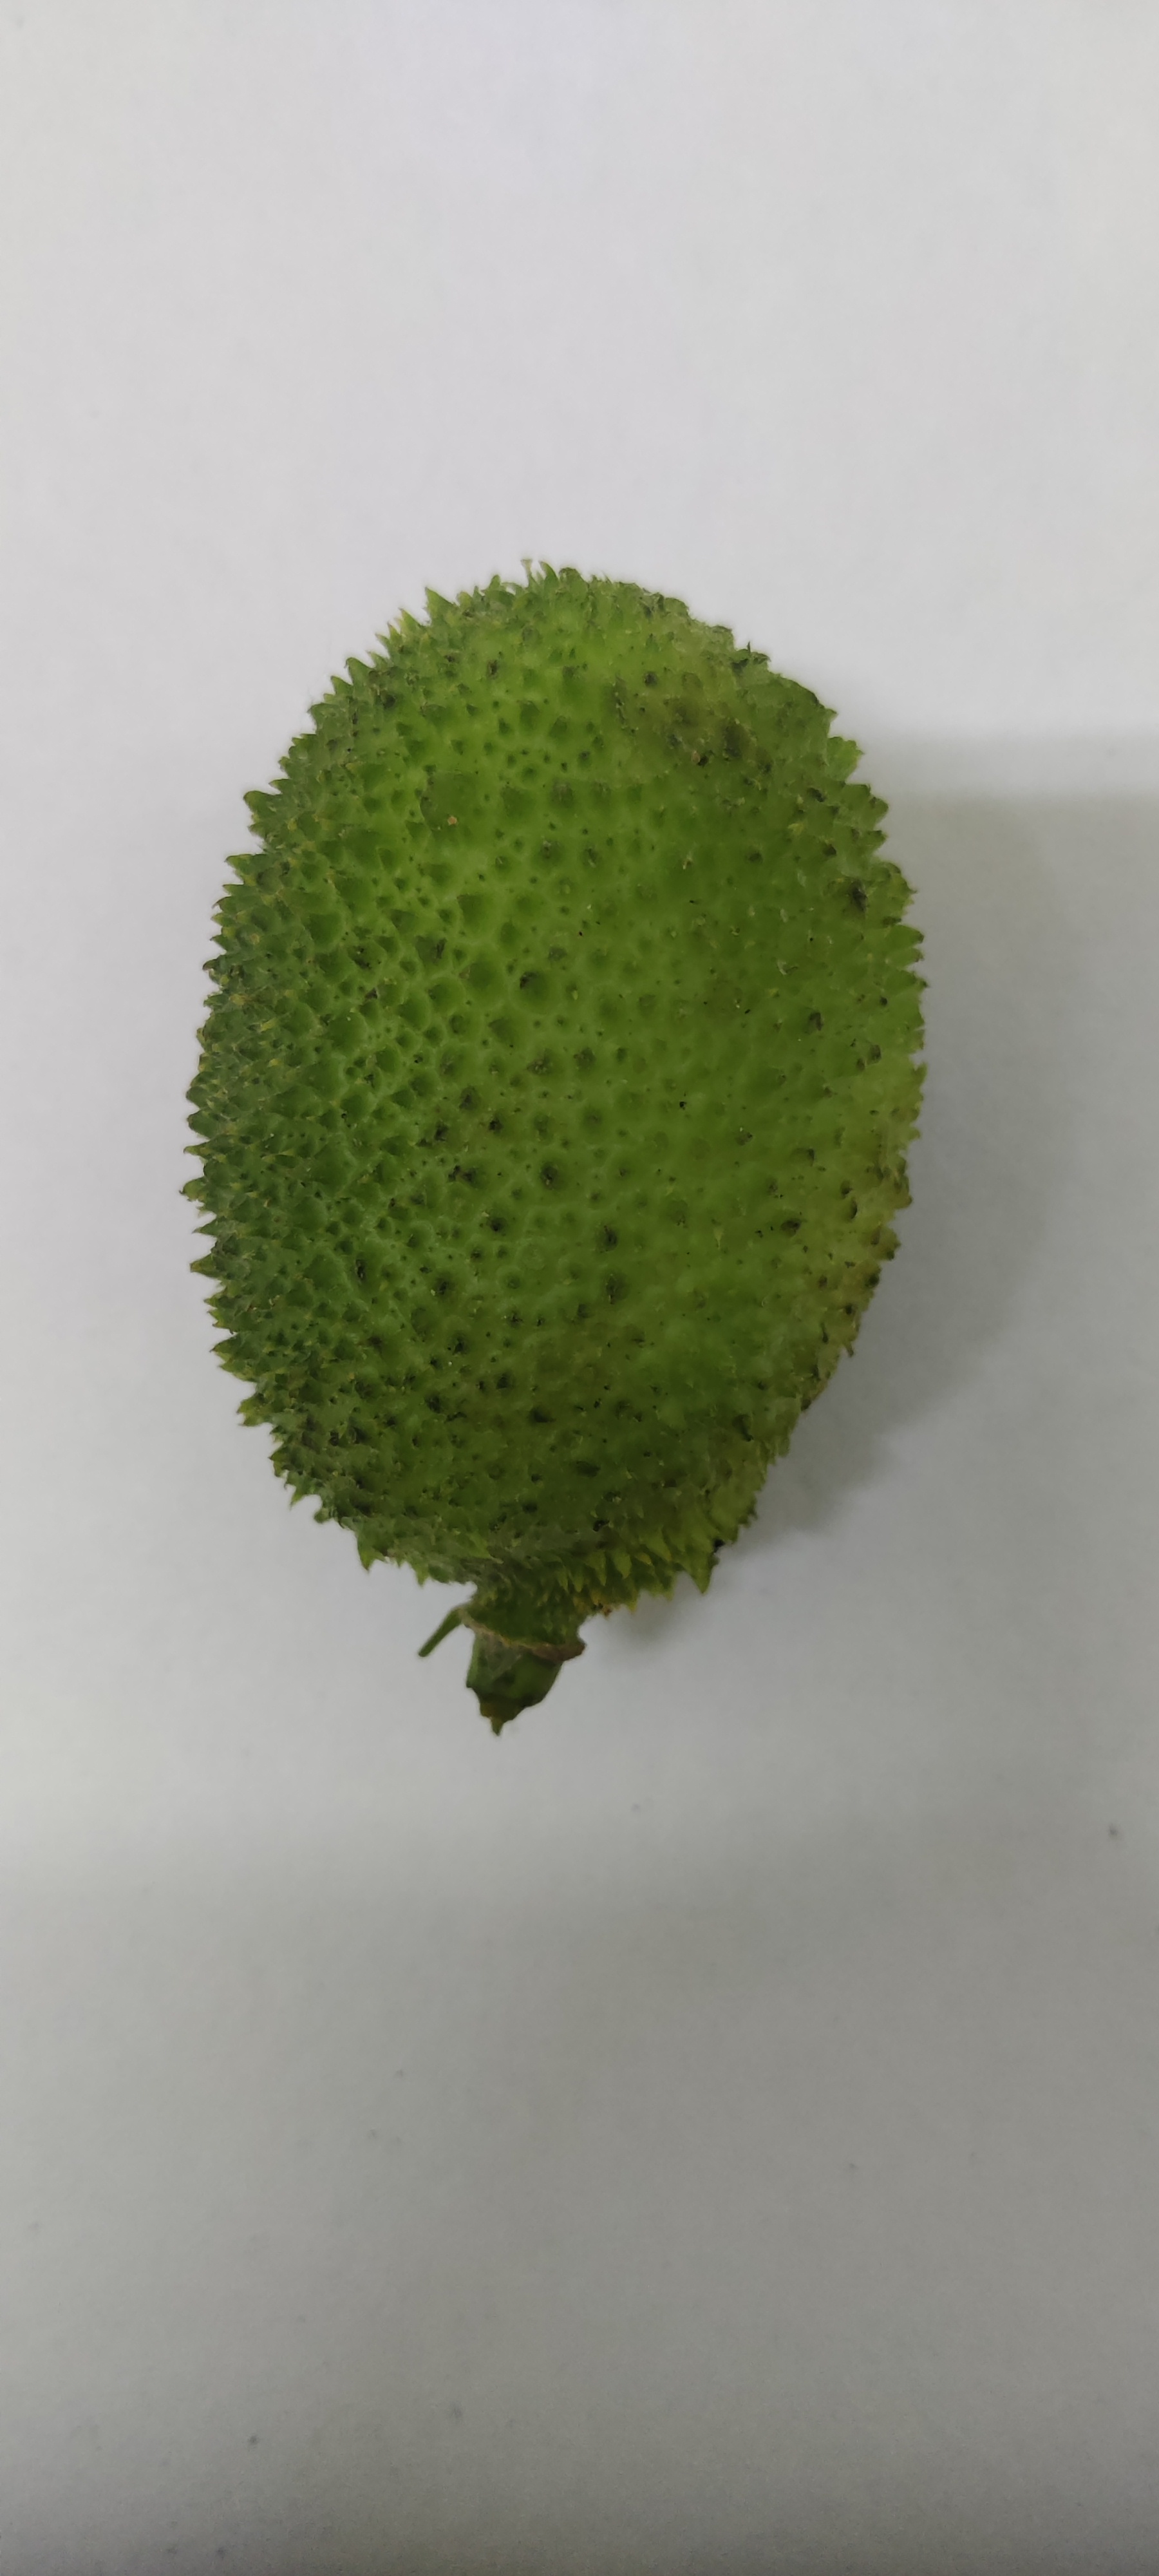
Crop: Spiny Gourd
Condition: Fresh